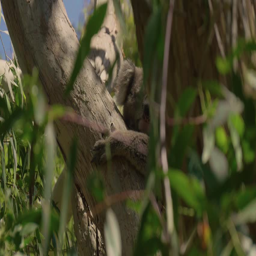
wild koala sitting in a tree